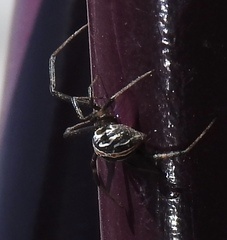
Species: Lactrodectus_hesperus